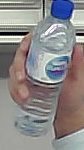
Product: nestle_water